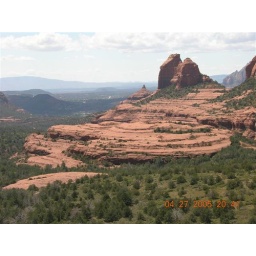
Layers of red rock spread out in all directions